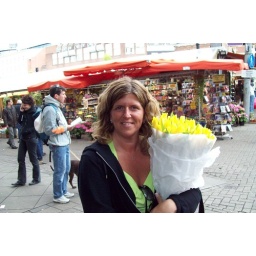
around town amsterdam, april-may 2009 / floating flower market